Polystrate fossil

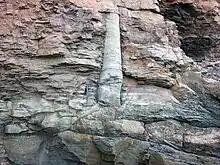
Ancient "in situ" lycopsid, probably "Sigillaria", with attached stigmarian roots. Specimen is from the Joggins Formation (Pennsylvanian), Cumberland Basin, Nova Scotia.

A polystrate fossil is a fossil of a single organism (such as a tree trunk) that extends through more than one geological stratum. The word "polystrate" is not a standard geological term. This term is typically found in creationist publications.